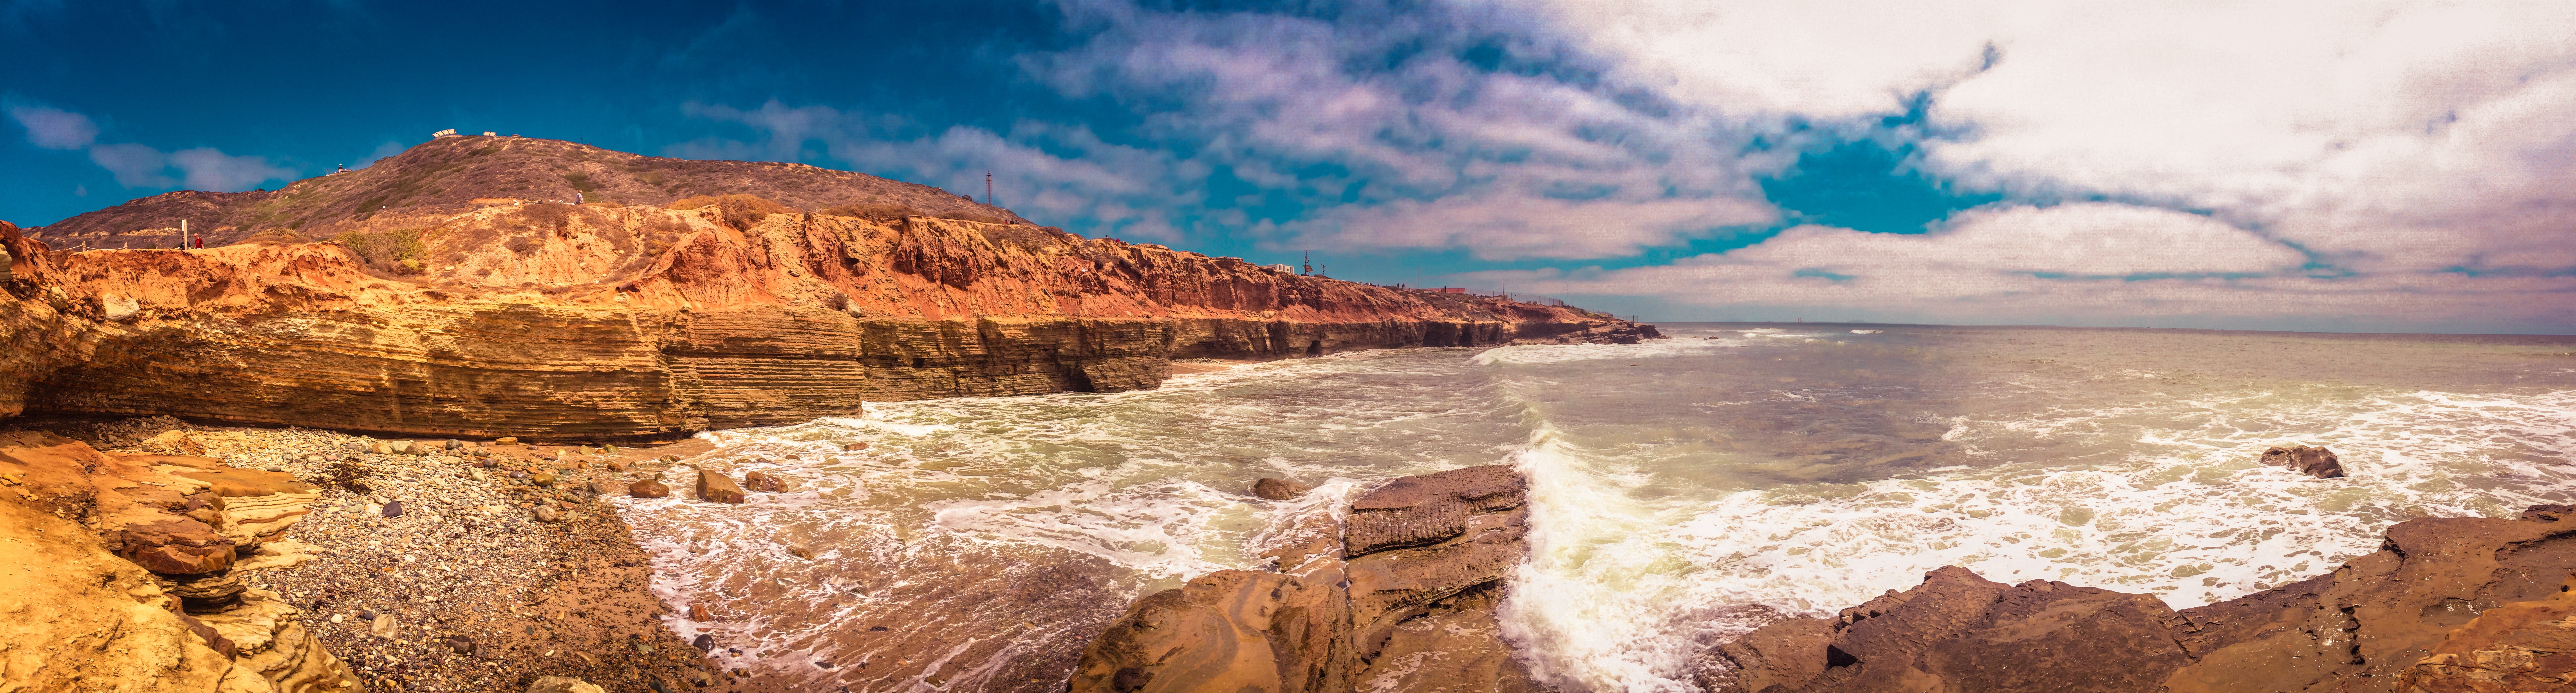
sea, coast, water, rock, ocean, mountain, panorama, summer, travel, formation, cliff, panoramic, orange, scenic, tourism, terrain, california, outdoors, badlands, plateau, scene, pacific, wadi, coronado, landform, san diego, geographical feature